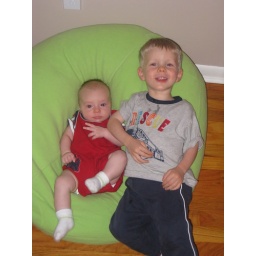
Ian sits in Cole's bean bag chair during Cole's diaper changes.